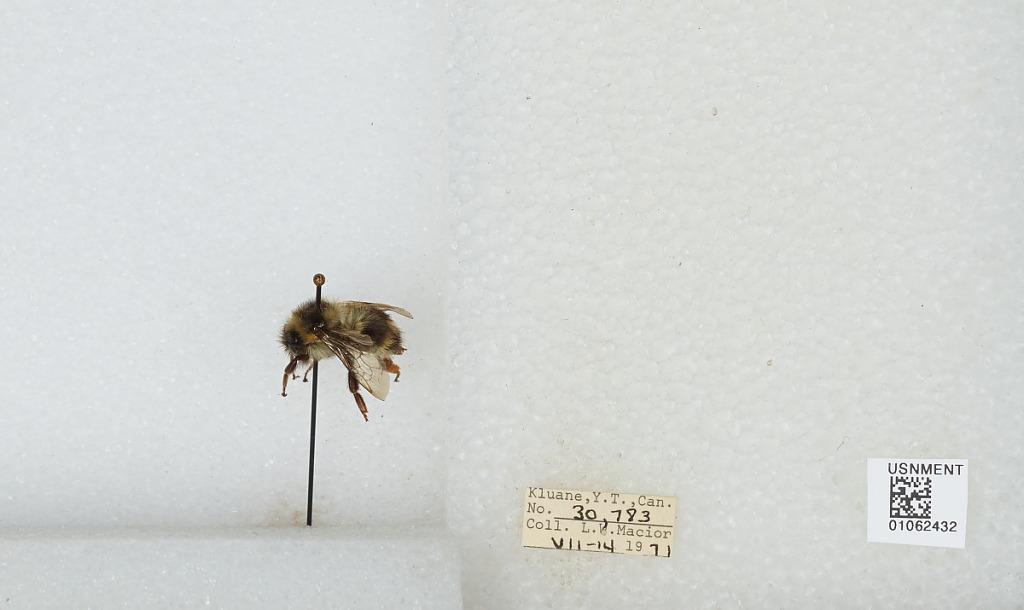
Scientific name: Bombus bifarius nearcticus
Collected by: L. Macior
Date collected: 1971-7-14
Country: Canada
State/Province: Yukon Territory
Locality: Kluane
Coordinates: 60.75, -139.5